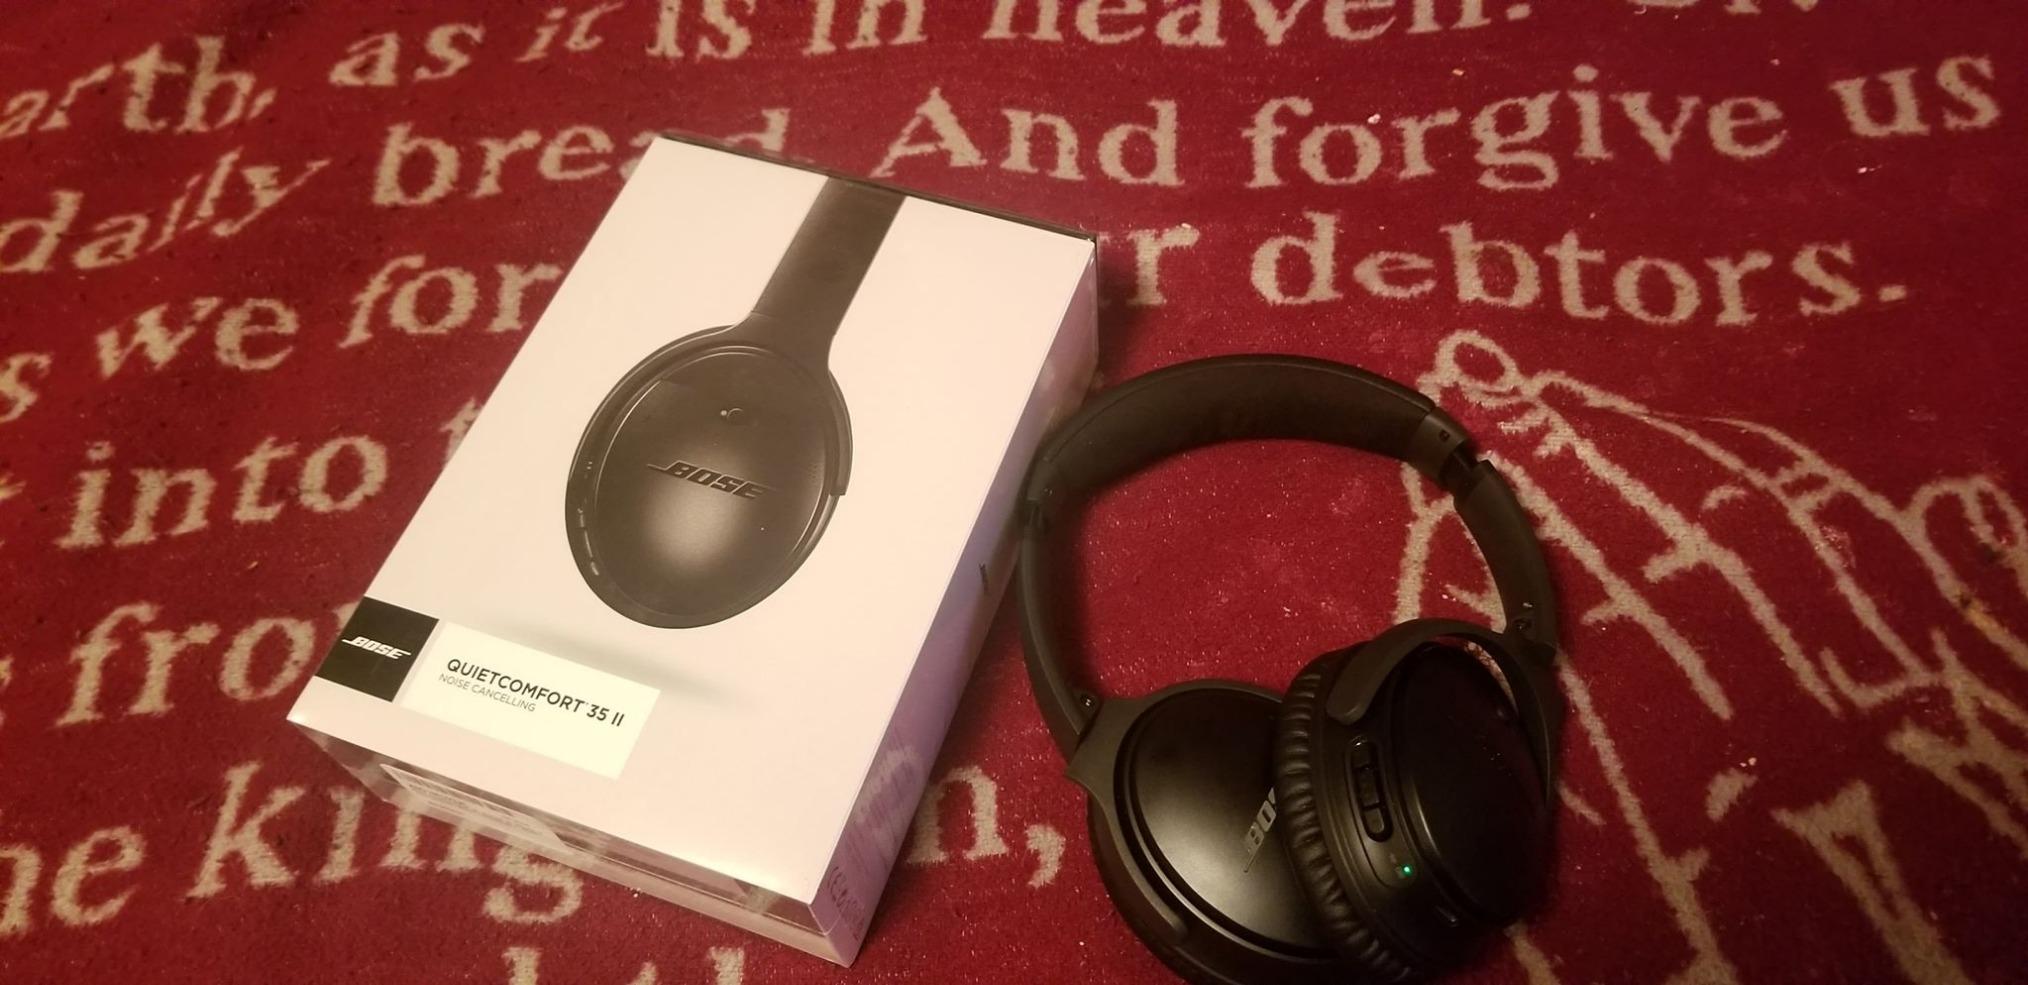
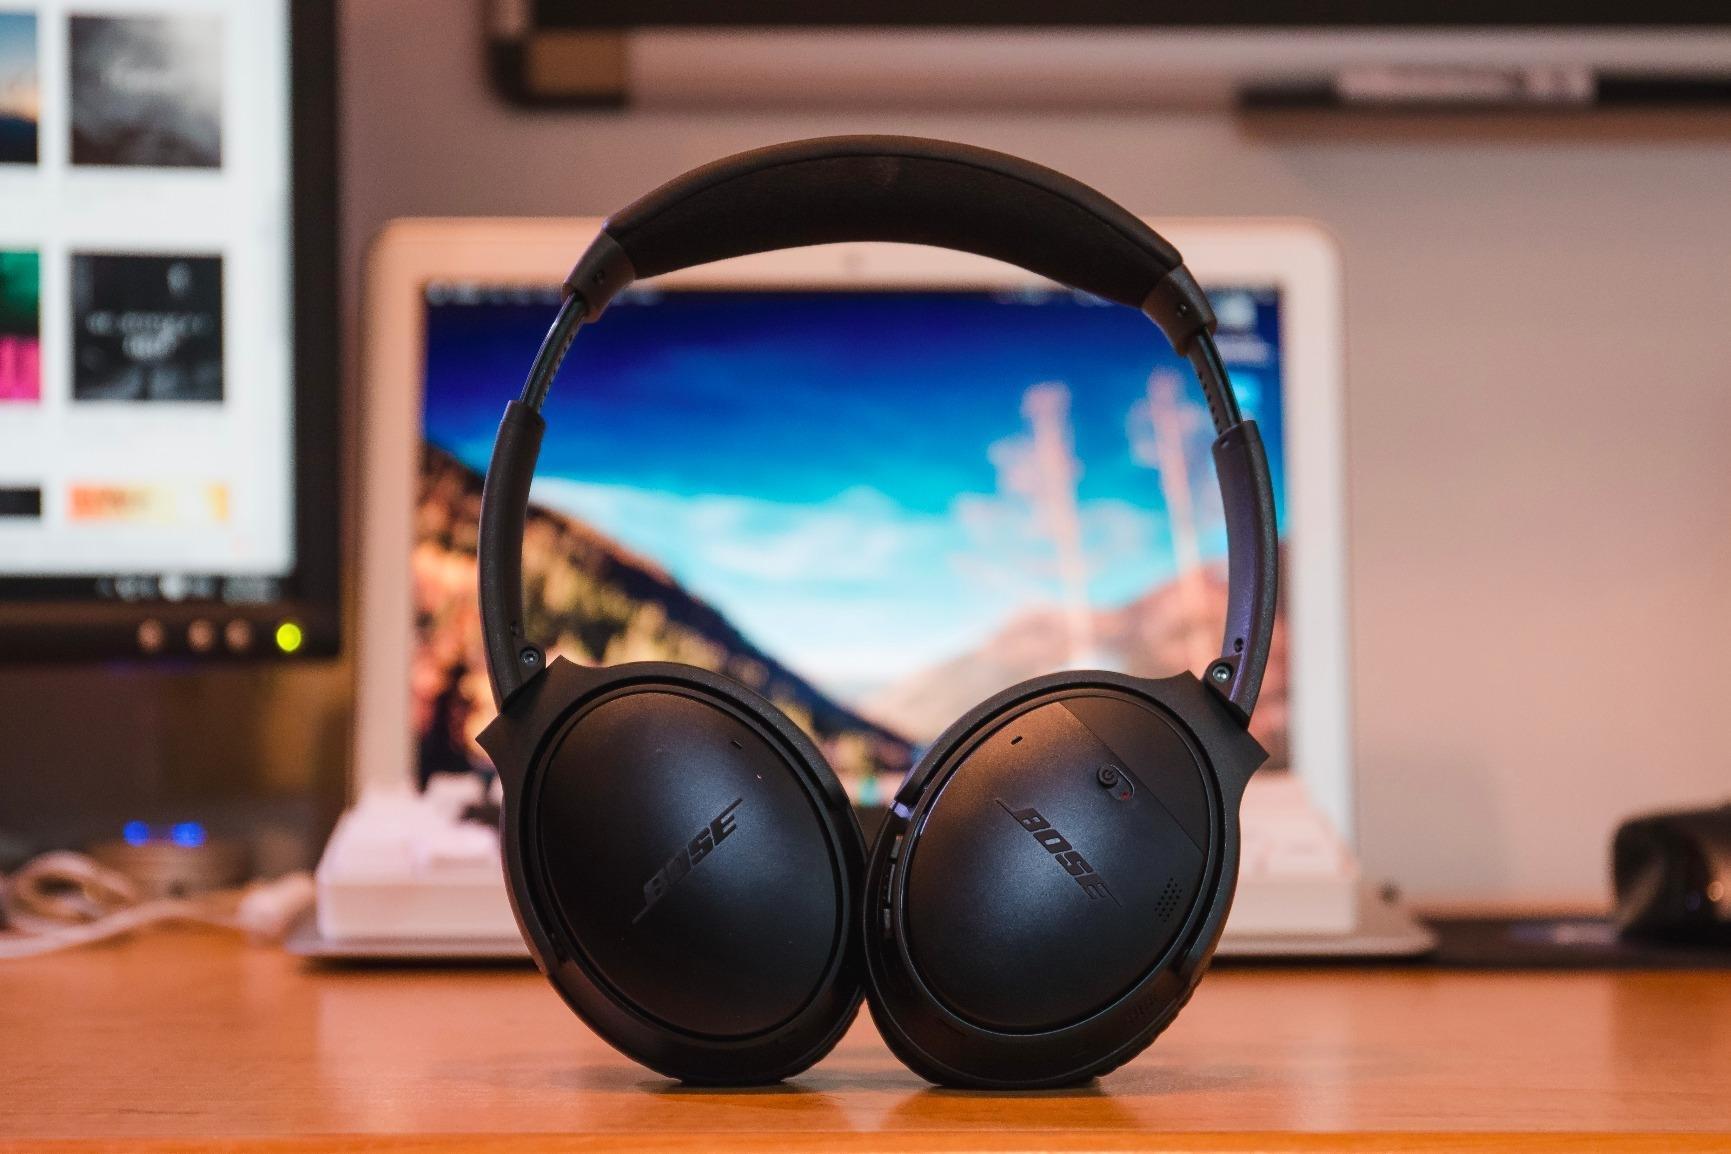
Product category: headphones
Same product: yes